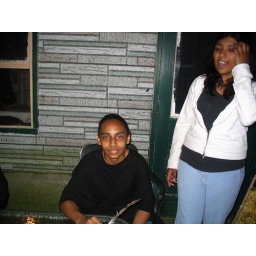
White water Trip 2006, sleeping over @ BoonsboroWhite water Trip 2006, sleeping over @ Boonsboro